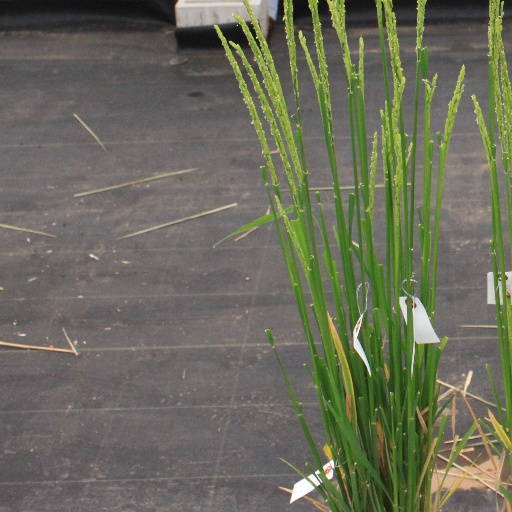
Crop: rice